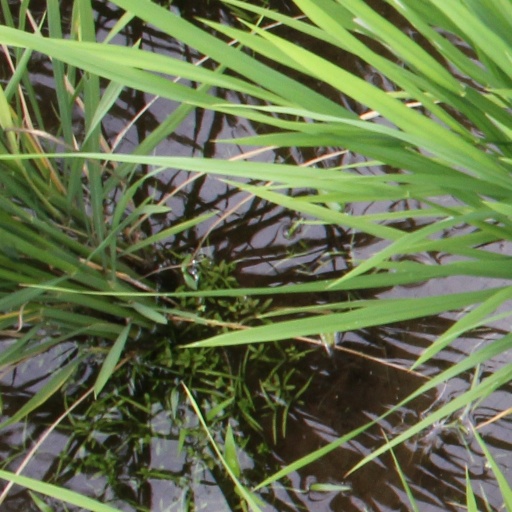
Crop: rice